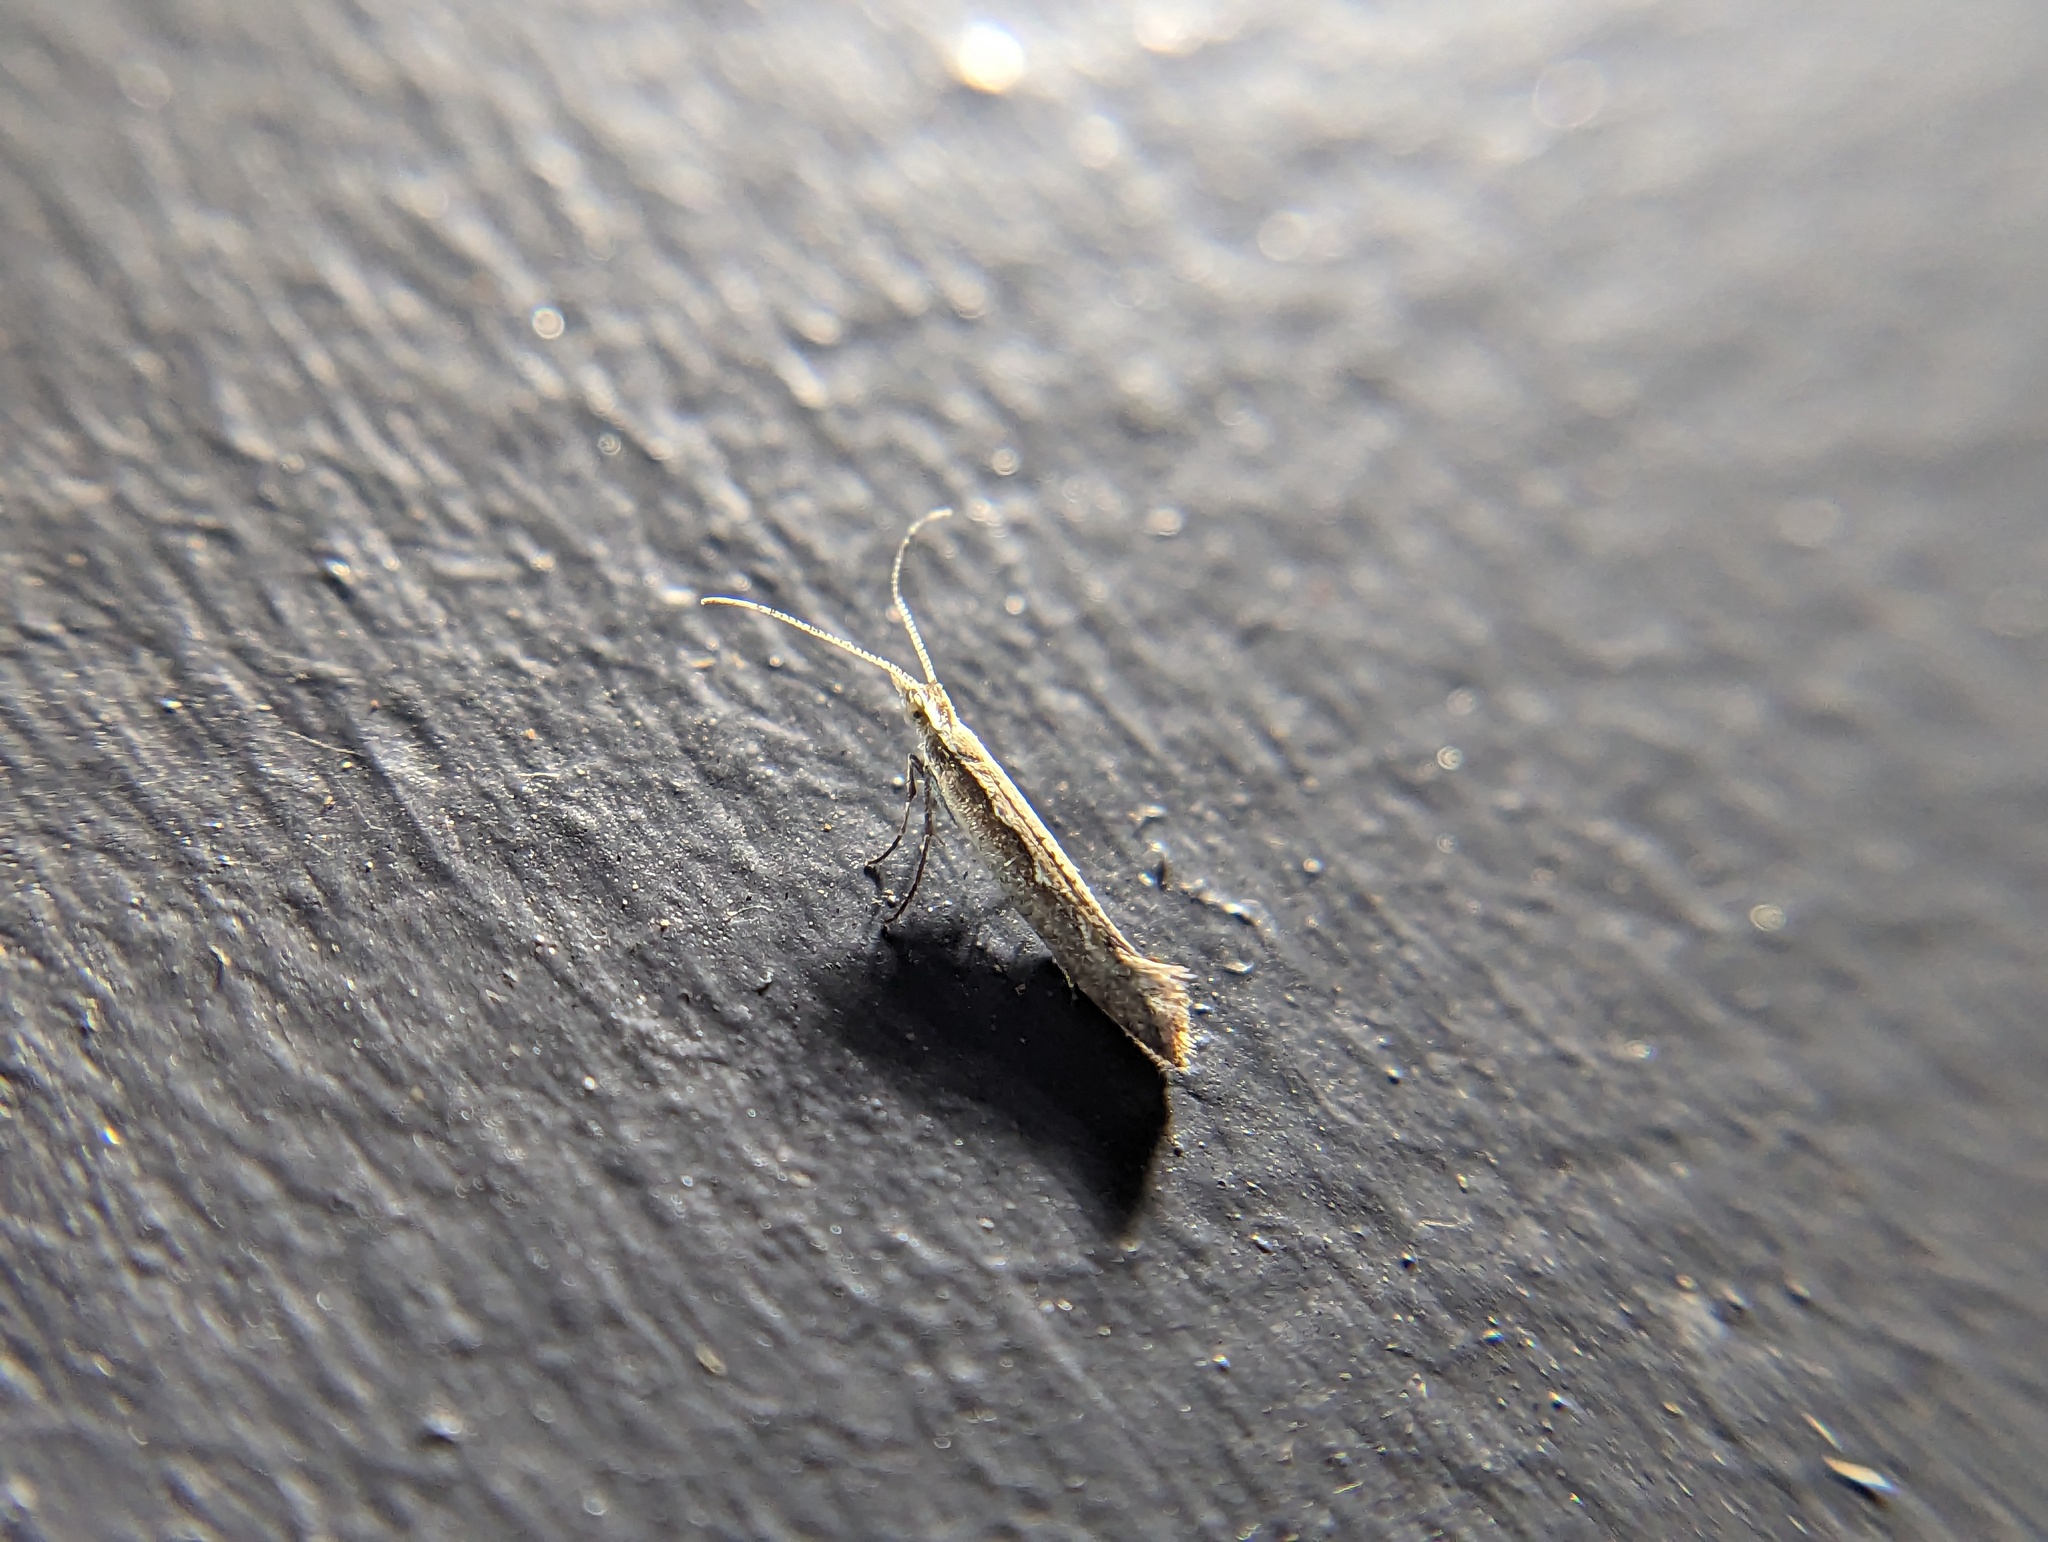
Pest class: diamondback_moth